Mim Strom

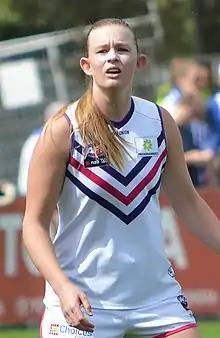
Strom with Fremantle in March 2021

Mim Strom (born 7 November 2001) is an Australian rules footballer playing for the Fremantle Football Club in the AFL Women's (AFLW).